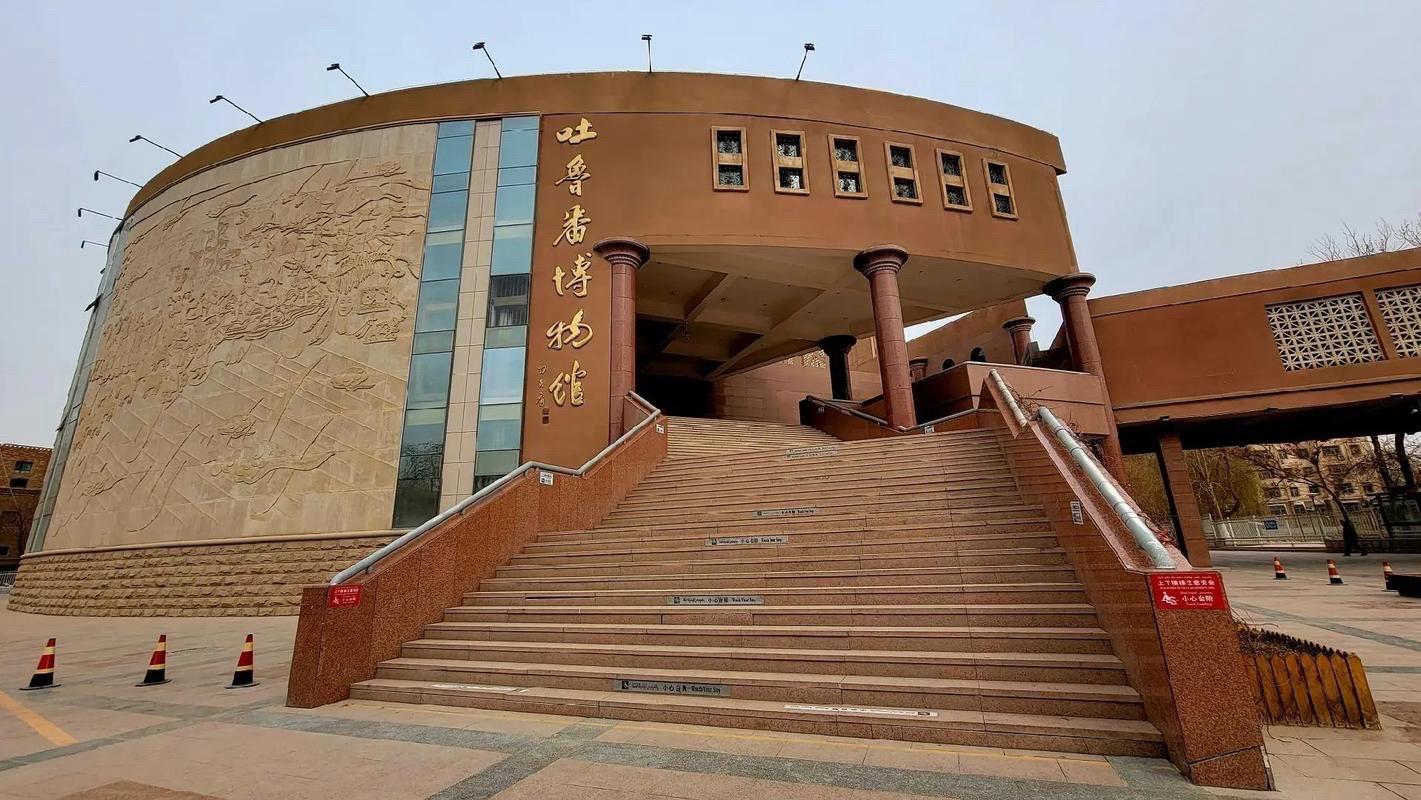
地标名称：吐鲁番博物馆
所在城市：吐鲁番市·高昌区